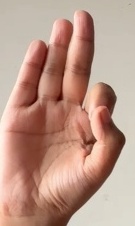
ASL sign: F